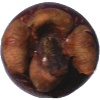
Label: Mangostan 1